Welsh art

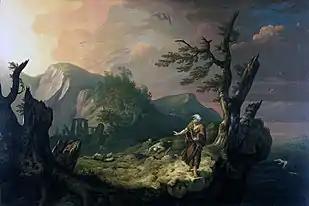
"The Bard", 1774, by Thomas Jones (1742–1803)

Welsh art is the traditions in the visual arts associated with Wales and its people. Most art found in, or connected with, Wales is essentially a regional variant of the forms and styles of the rest of the British Isles, a very different situation from that of Welsh literature. The term Art in Wales is often used in the absence of a clear sense of what "Welsh art" is, and to include the very large body of work, especially in landscape art, produced by non-Welsh artists in Wales (or with a Welsh subject) since the later 18th century.